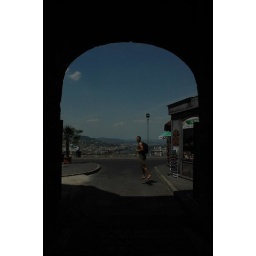
Jeppe flying out of the castle in Buda